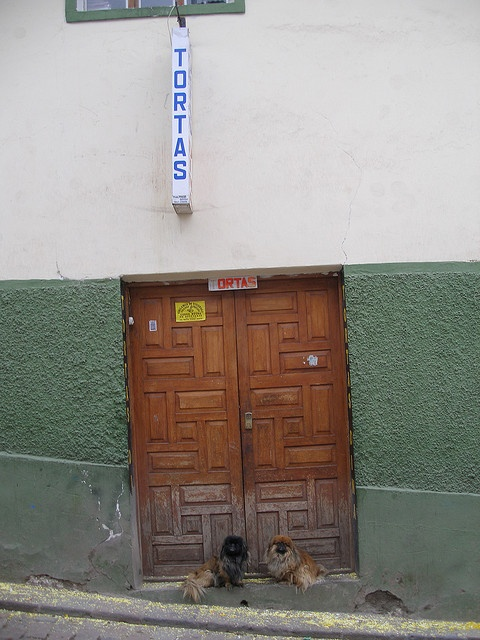
A couple of cats are sitting next to a dirty door.
Two dogs sitting in front of a closed door wanting inside.
two dogs sitting in a doorway of a building
A group of dogs that are sitting in front of a door.
Large brown wooden door on the side of a building.